FS Class E.220

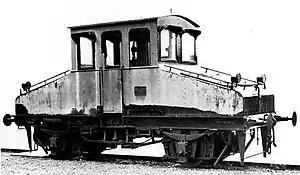

FS Class E.220 was a two-axle electric locomotive, powered by a third rail, built for operation on the Varese line of the Italian Rete Mediterranea (Mediterranean Network) and registered as RM 02. It was acquired by the Italian State Railways in 1918 and re-registered as 220.01. It remained a unique example.